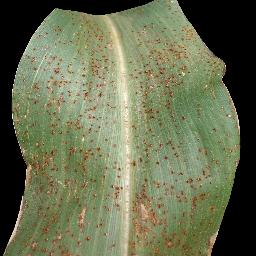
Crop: corn
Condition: (maize)_common_rust